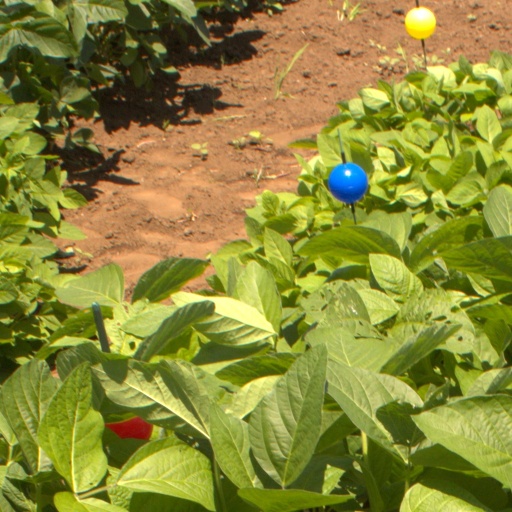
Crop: soybean